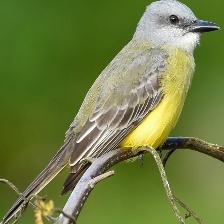
Species: TROPICAL KINGBIRD
Scientific name: TYRANNUS MELANCHOLICUS